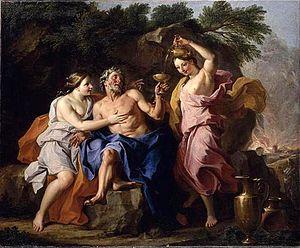
Loth ou Lot est un personnage de la Genèse, fils d'Haran et le neveu d'Abraham. Les évènements marquants du récit biblique le concernant incluent son départ de la ville d'Ur avec son oncle Abraham, la destruction de Sodome et Gomorrhe, la transformation de son épouse en statue de sel.
Noël Coypel, né le 25 décembre 1628 à Paris, et mort dans la même ville le 24 décembre 1707, est un artiste-peintre français de l’école classique.